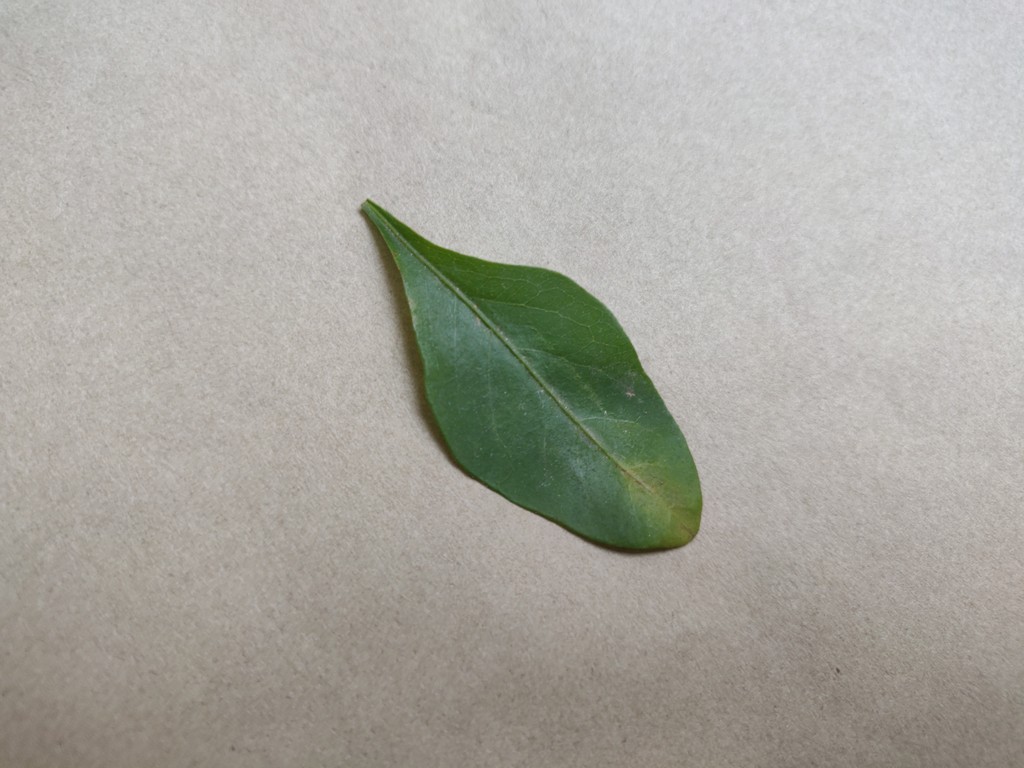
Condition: Unhealthy
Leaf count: single
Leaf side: front